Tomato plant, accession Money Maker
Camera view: tilt-top (135 deg); turntable rotation: 0 degrees
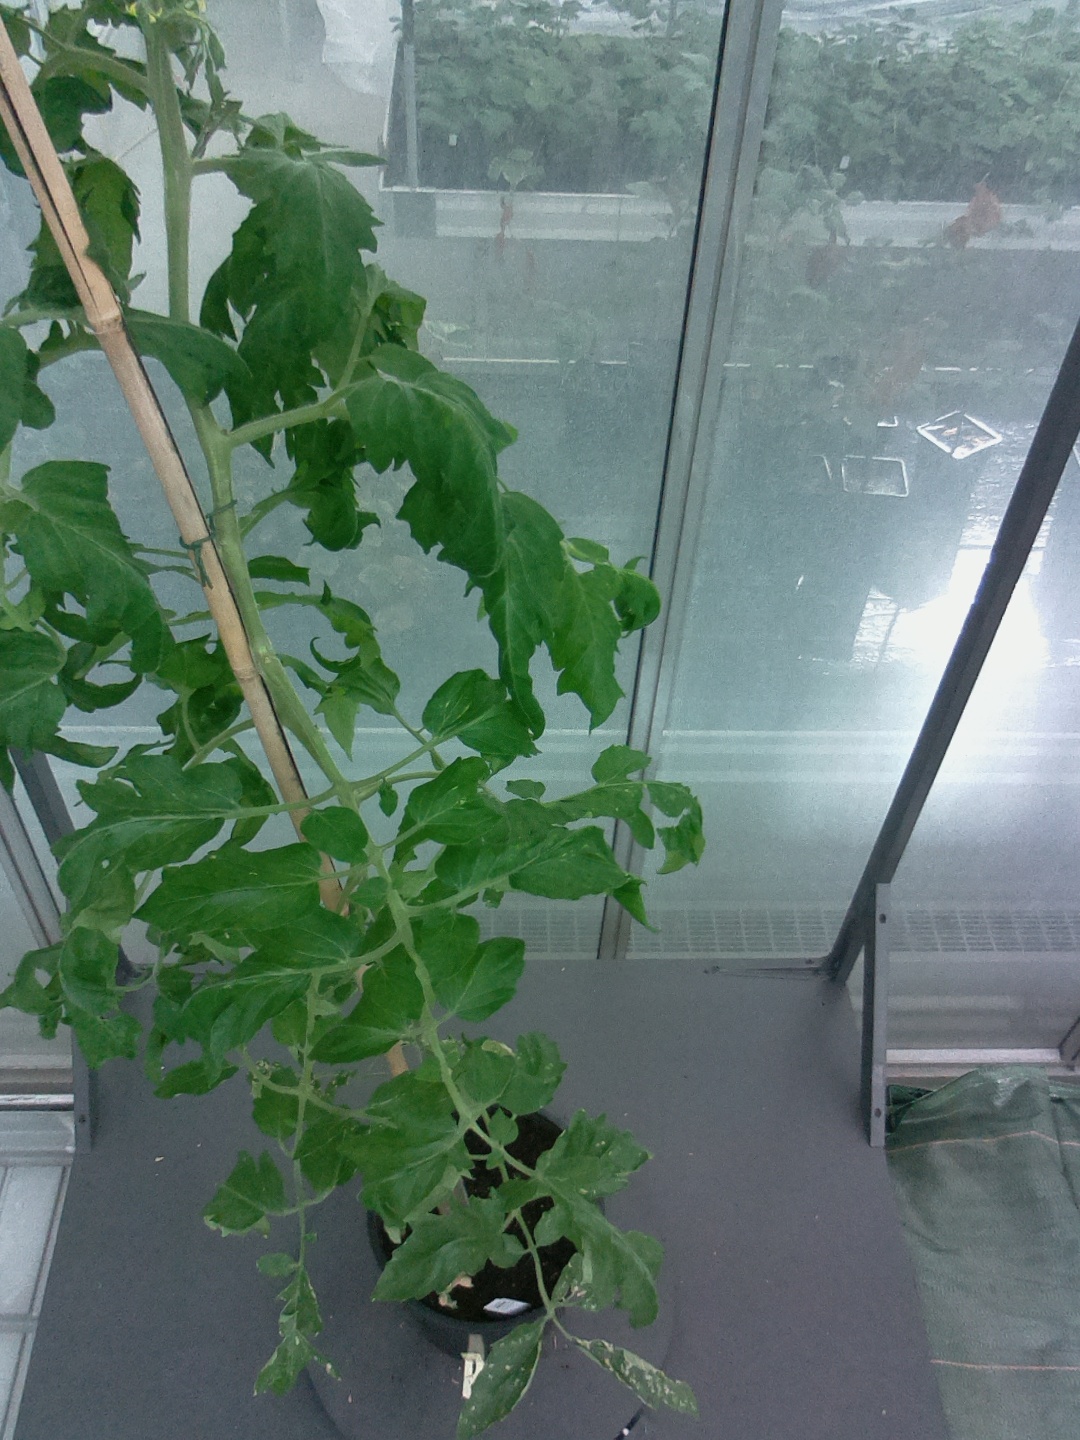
BBCH growth stage 61: 10%-20% of flowers open